BMW 3 Series (F30)

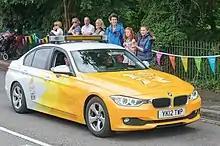
The 320d Efficient Dynamics at the 2012 London Olympics

The BMW 330e iPerformance is a plug-in hybrid unveiled at the IAA in Frankfurt in September 2015. The first units were registered in Europe by late 2015 and North American sales began in 2016.